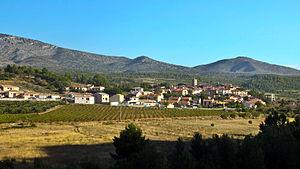
Le village de Cases-de-Pène
Cases-de-Pène est une commune française située dans le département des Pyrénées-Orientales, en région Occitanie.